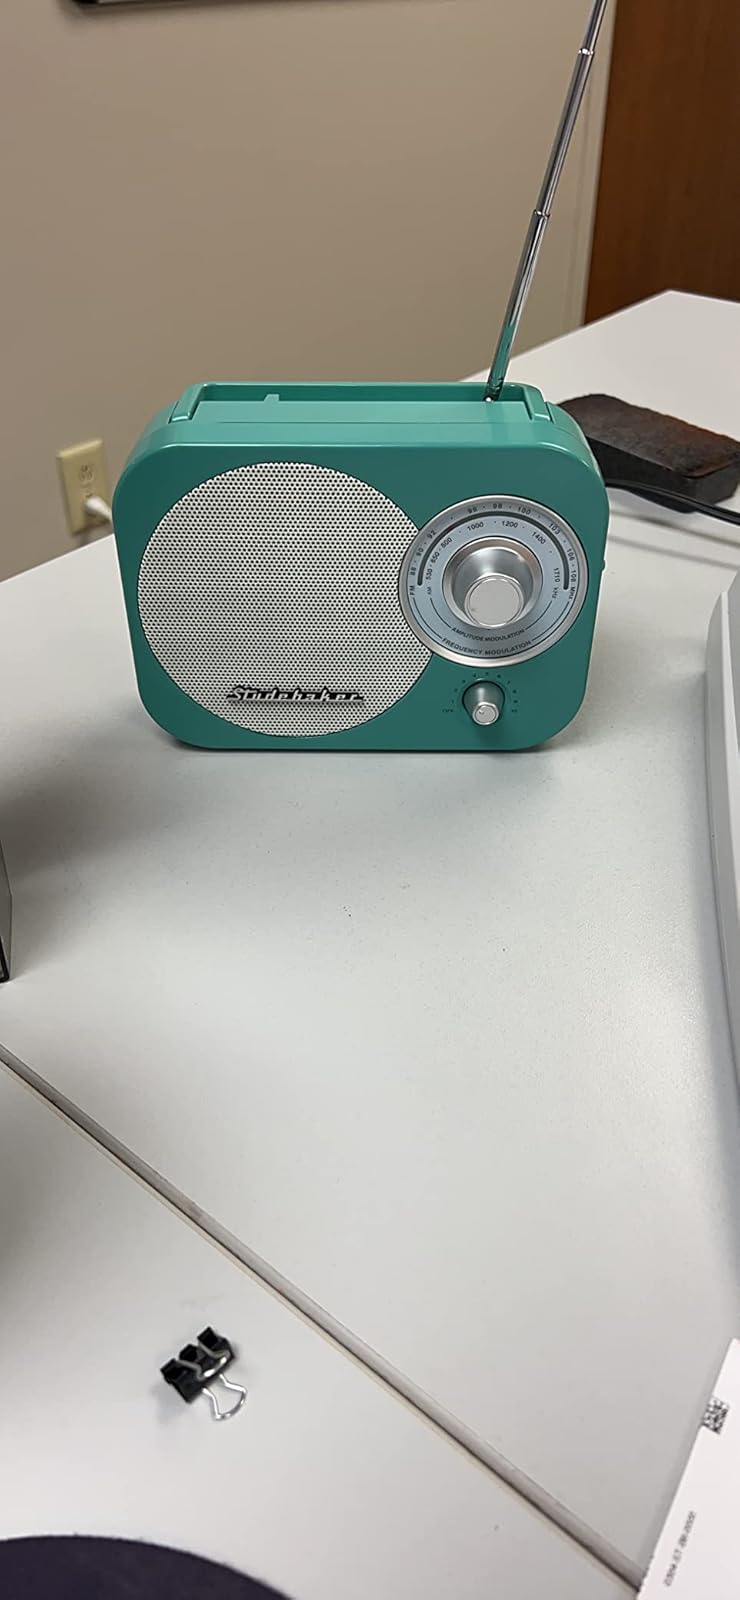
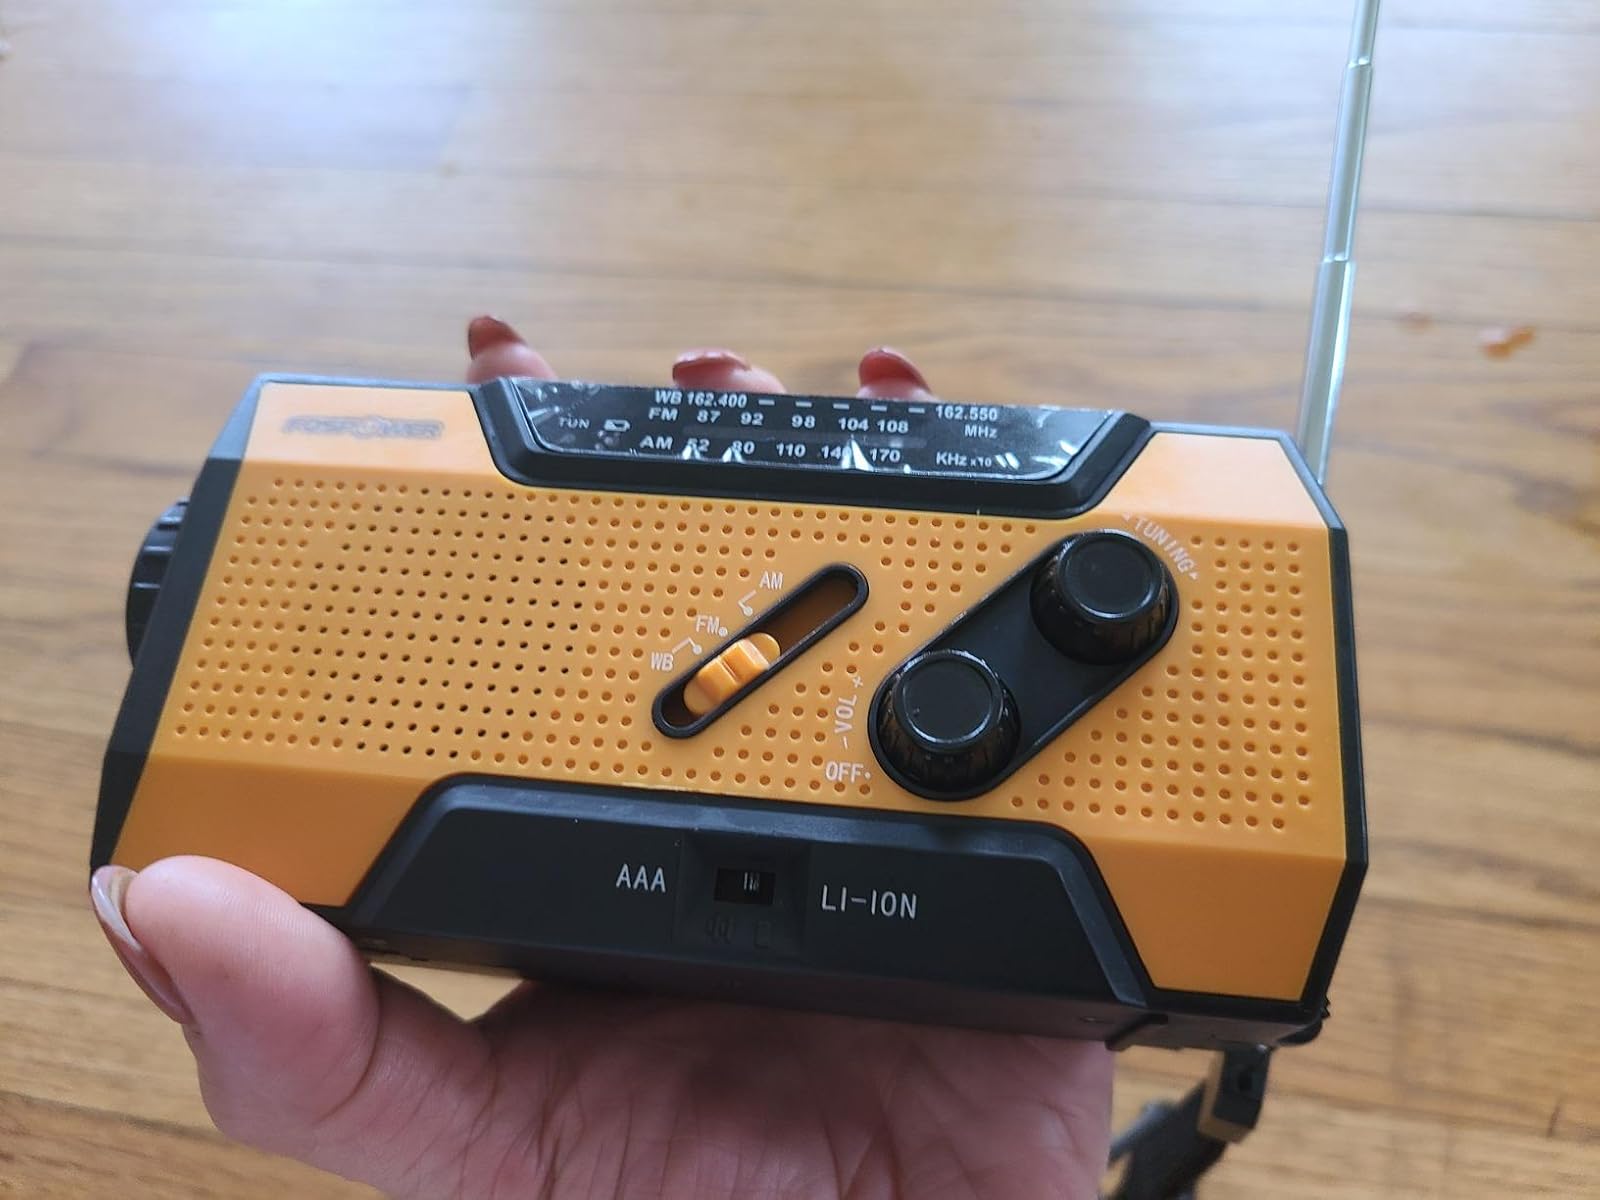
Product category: radio
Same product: no